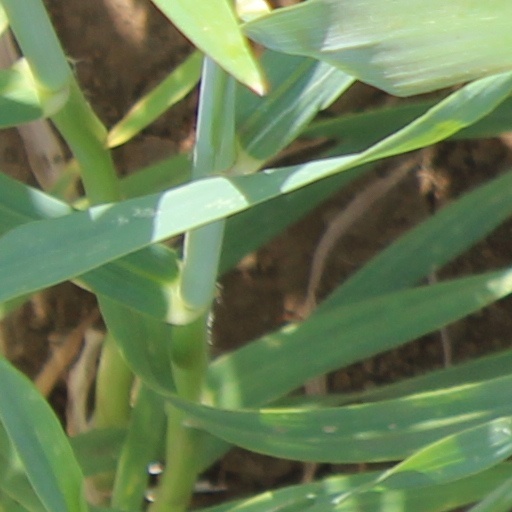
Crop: wheat